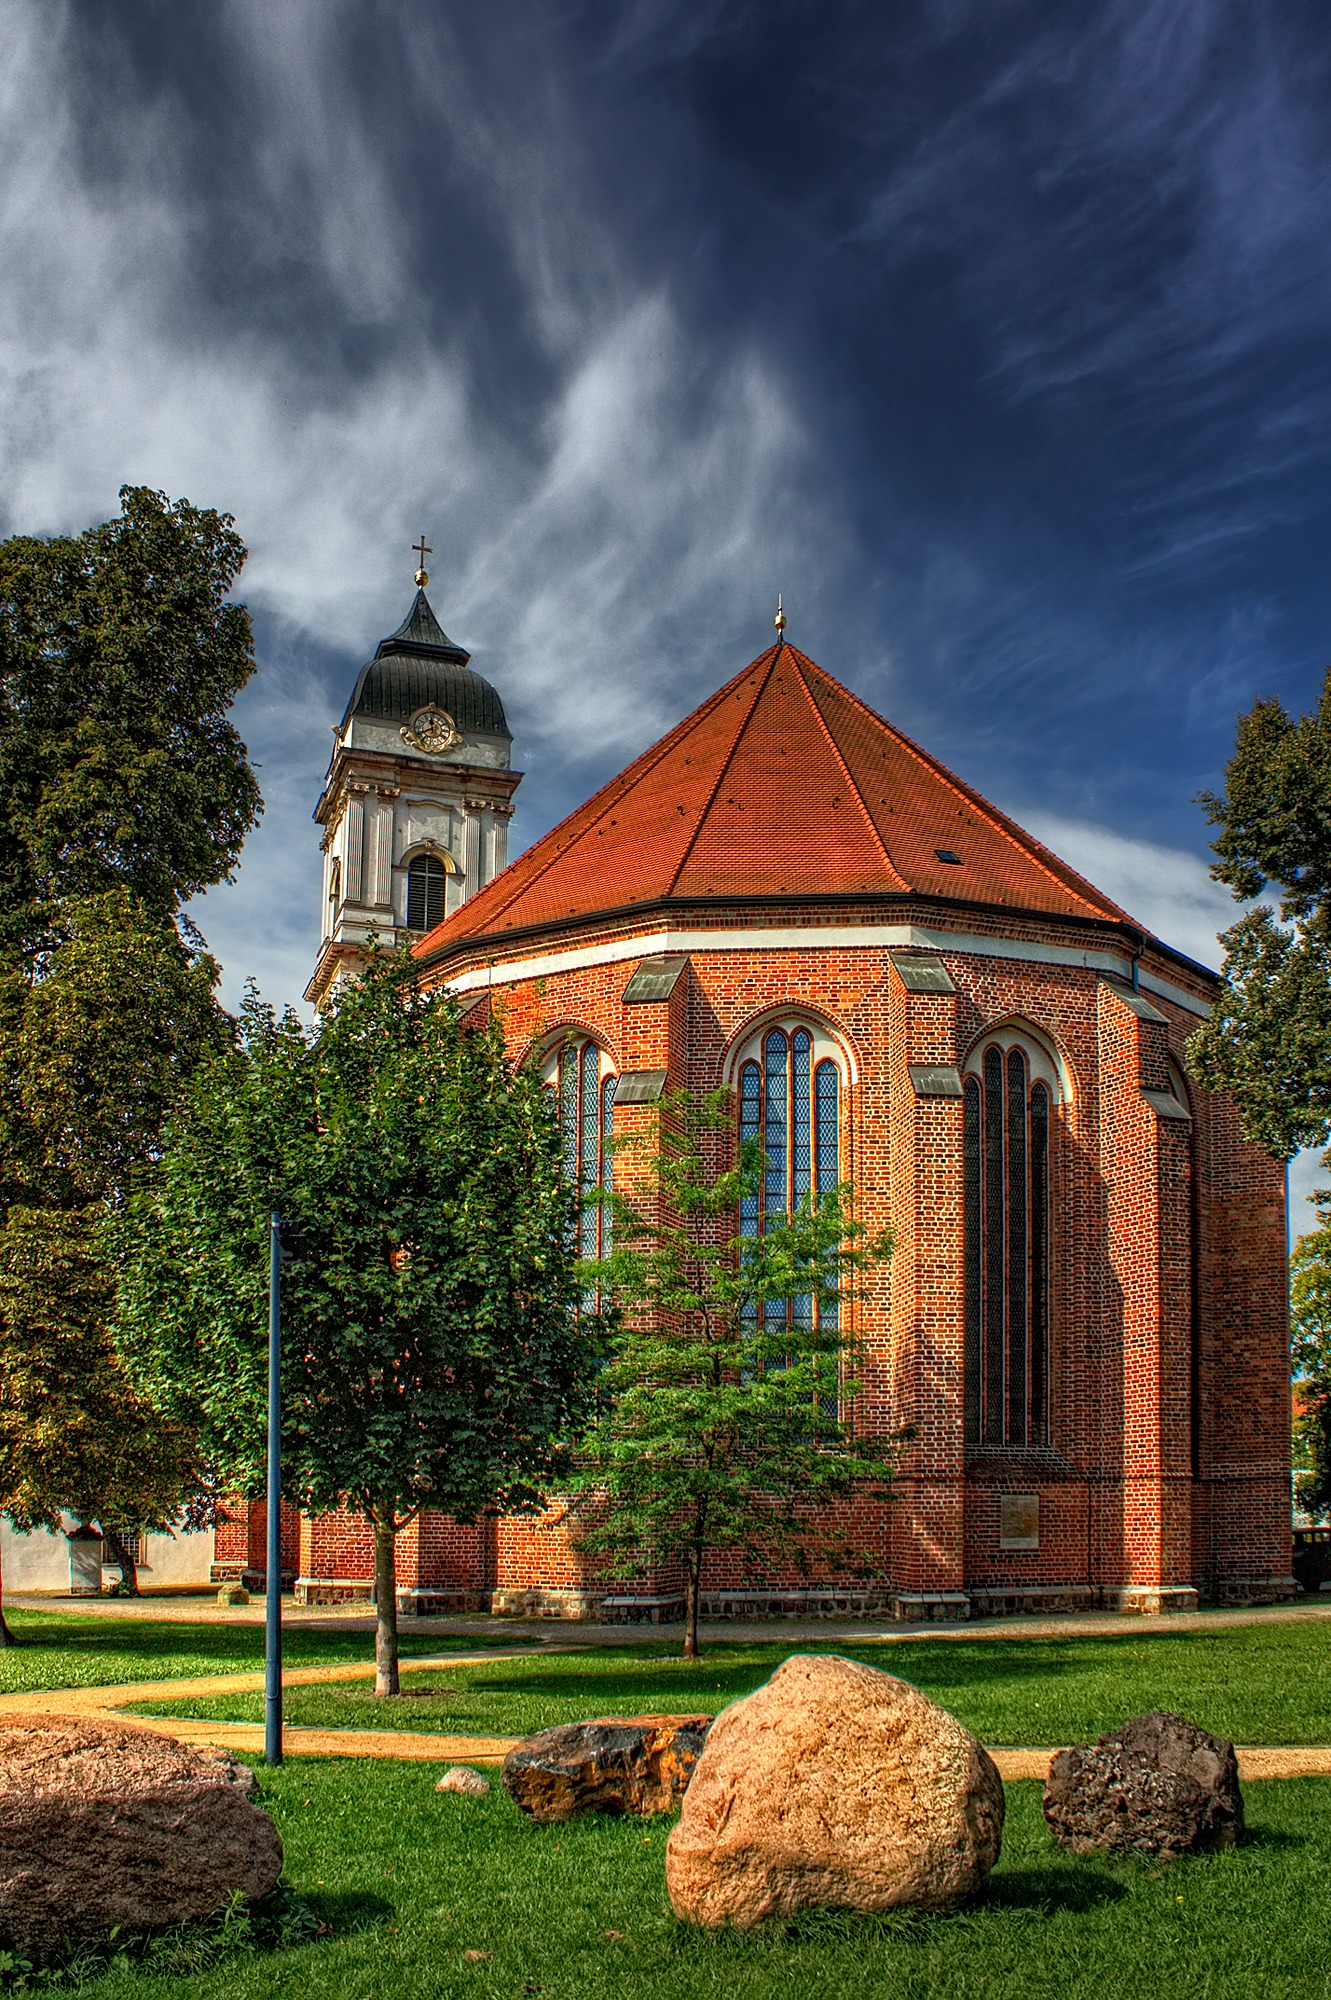
tree, architecture, sky, sun, house, building, old, city, home, monument, tower, autumn, religion, facade, church, cathedral, chapel, place of worship, bible, christ, clouds, faith, jesus, germany, beautiful, christianity, easter, estate, crucifixion, rural area, st mary's cathedral, f rstenwalde